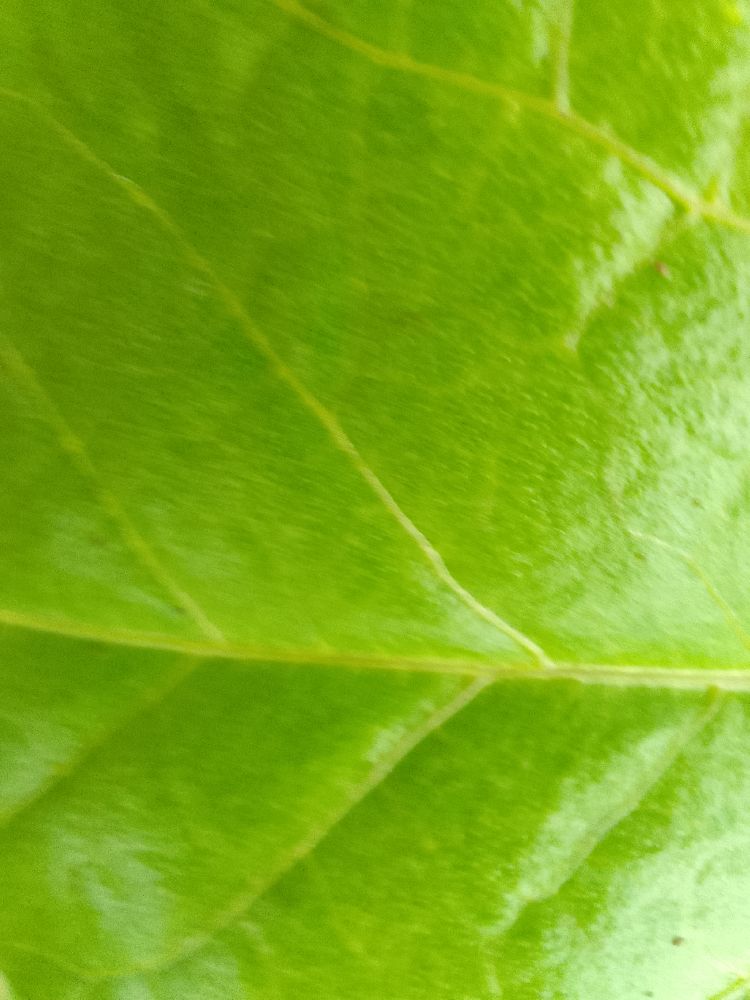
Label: healthy